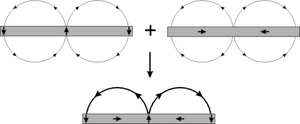
Un réseau de Halbach est une disposition particulière d'aimants permanents qui accroit le champ magnétique d'un coté tout en éliminant presque totalement le champ magnétique de l'autre coté. Ceci est obtenu en faisant tourner les orientations des champs magnétiques sur les aimants successifs.